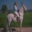
Label: horse